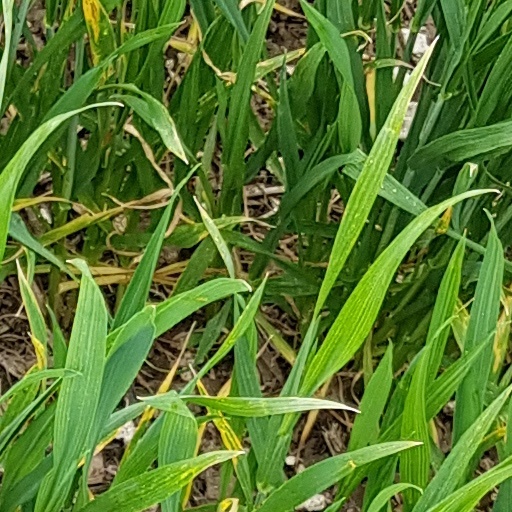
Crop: wheat